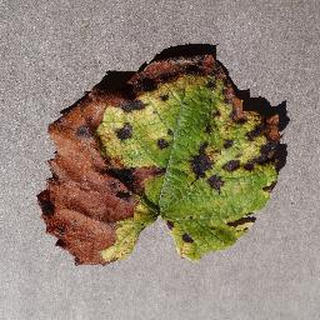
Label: grape_leaf_blight